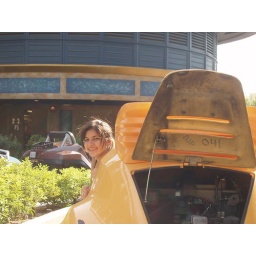
Alishi in her yellow car